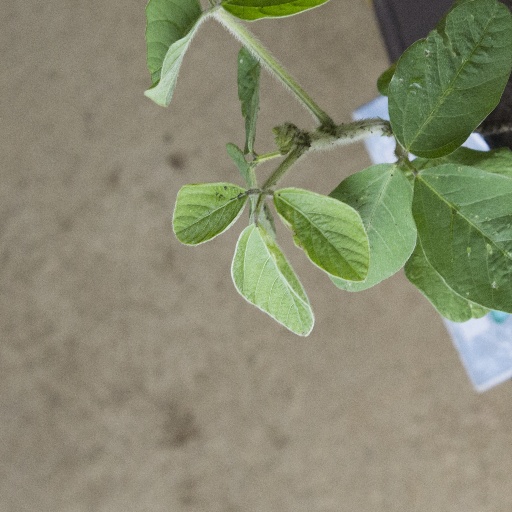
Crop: soybean